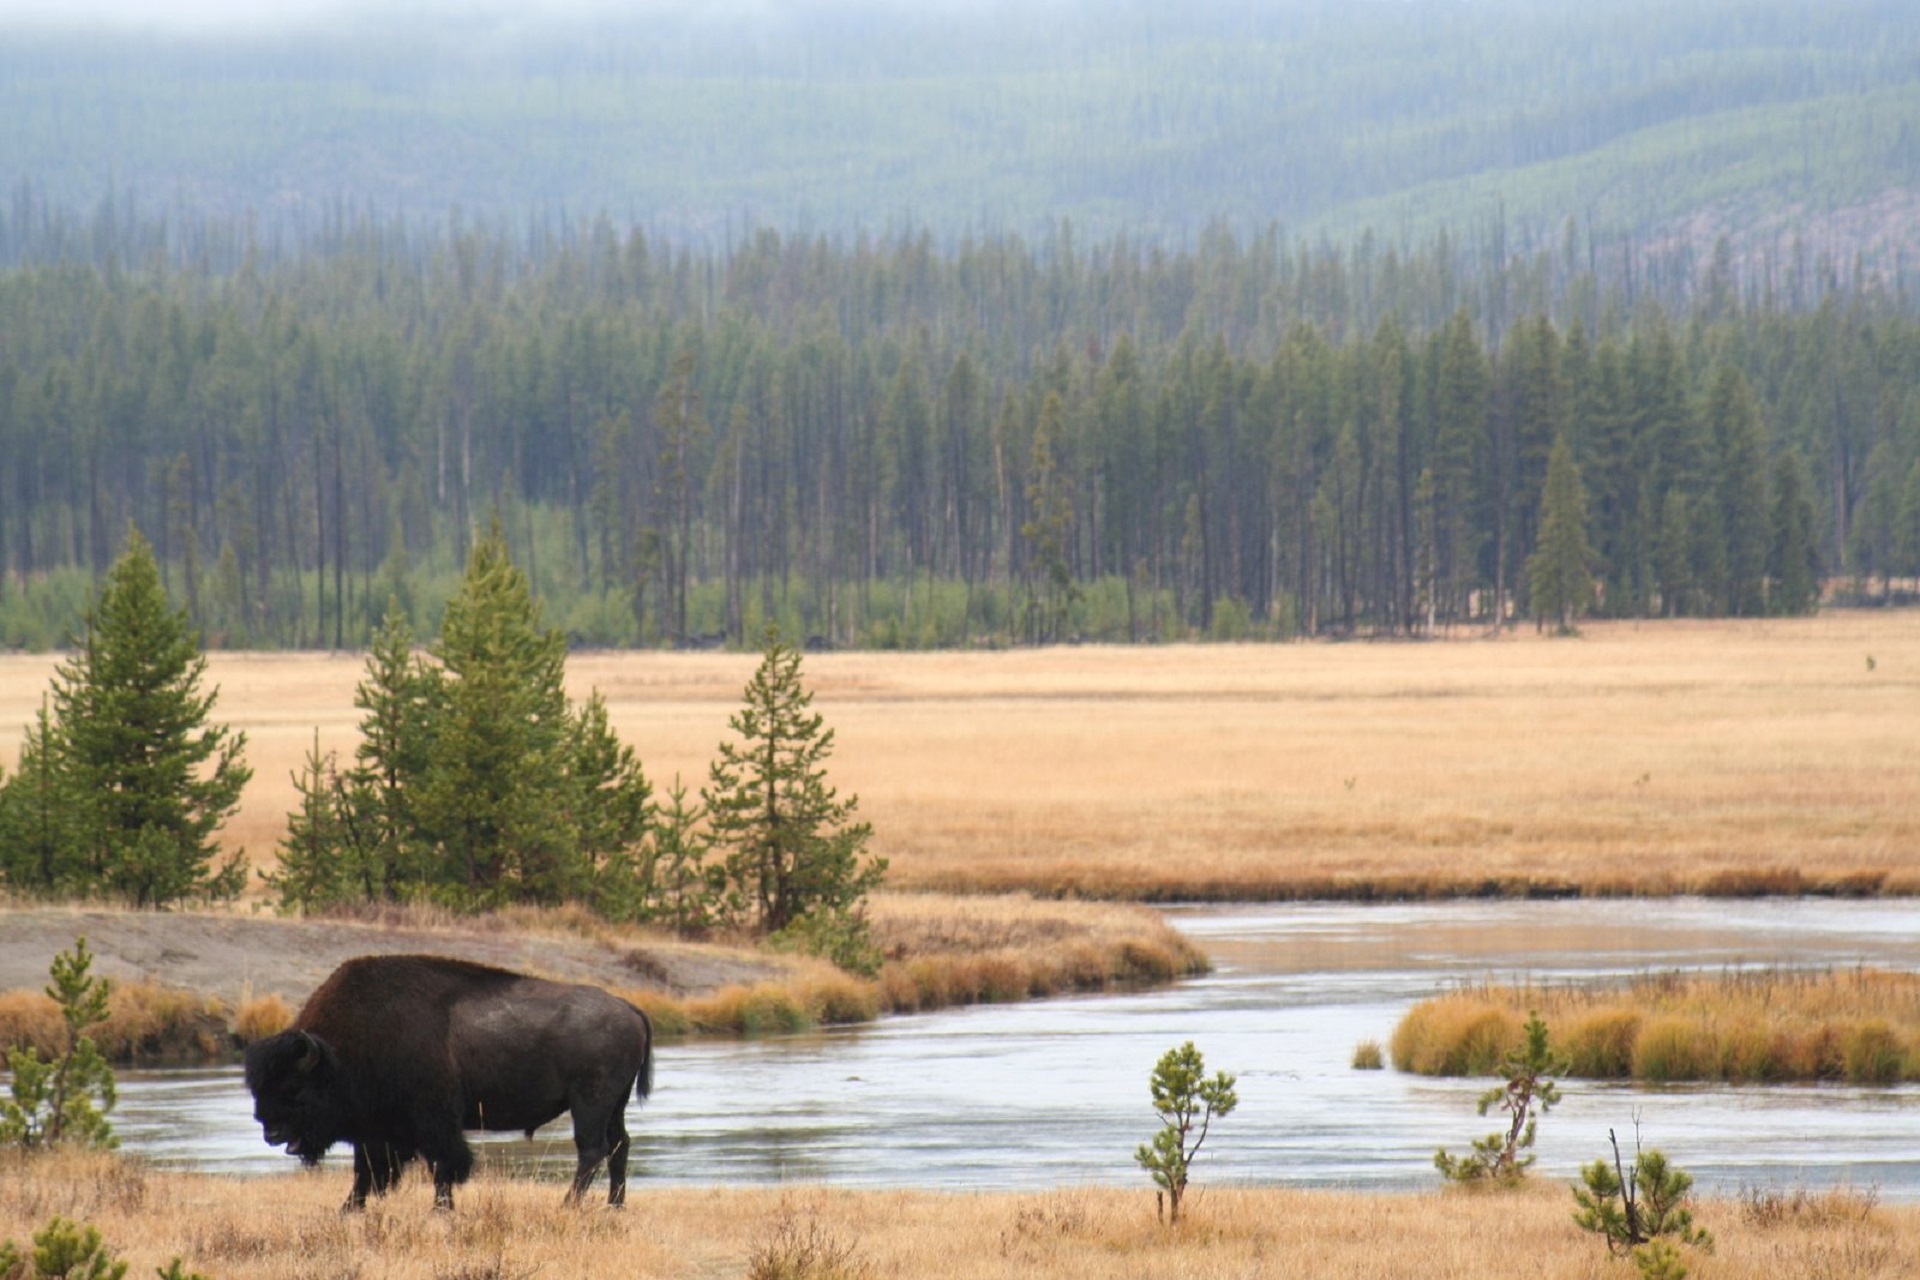
landscape, water, marsh, wilderness, meadow, prairie, animal, river, panorama, wildlife, stream, fur, food, herd, scenic, pasture, grazing, ranch, brown, mammal, healthy, meat, fauna, savanna, plain, graze, trees, hills, american, mountains, grassland, beast, wetland, bison, icon, habitat, loch, horns, buffalo, ecosystem, steaks, tundra, steppe, natural environment, cattle like mammal